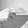
ASL letter: H